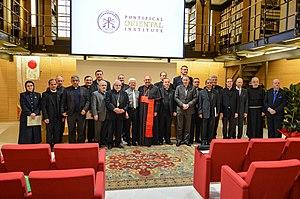
L’Institut Pontifical Oriental est une institution catholique d’enseignement supérieur située à Rome. Le projet de créer un centre d’études de haut niveau consacré à l’Orient chrétien était déjà dans l’air à l’époque du pape Léon XIII, mais il ne fut réalisé qu’en 1917 par le pape Benoît XV. Le PIO fait partie d’un Consortium avec les deux autres institutions romaines confiées à la Compagnie de Jésus, à savoir l’Université Pontificale Grégorienne, fondée en 1551 sous le pape Jules III, et l’Institut Biblique Pontifical, fondé par le pape Pie X en 1909. Le PIO dépend du Saint-Siège et le Grand Chancelier est le Préfet pour la Congrégation pour les Églises Orientales; son Vice-Grand Chancelier est le Préposé Général de la Compagnie de Jésus. Pour l’approbation des programmes académiques, la Congrégation pour l’Éducation Catholique est le dicastère compétent.